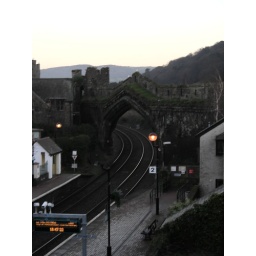
The train on the way in went right under the castle and through the walls through this arch.